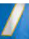
Number: 7